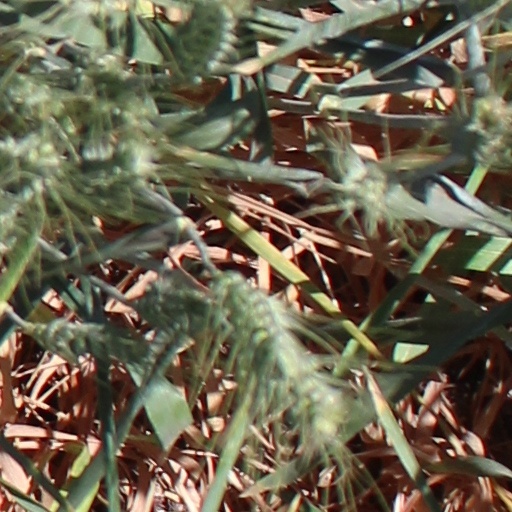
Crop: wheat